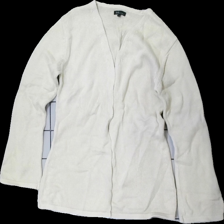
View: front
Type: Cardigan
Category: Ladies
Brand: Not in the list
Brand text on label: sis by sisters
Colors: Beige
Material: 100% cotton
Cut: Regular
Size: L
Season: All
Damage location: top center
Damage 2 location: bottom center
Damage 3 location: middle left
Price range: 50-100
Recommended usage: Reuse
Description: beige kofta